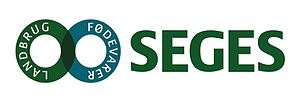
SEGES
SEGES logo.
SEGES logo
SEGES er en dansk virksomhed som er en del af brancheorganisationen Landbrug & Fødevarer. SEGES' forretningsområde omfatter det meste, der har med landsbrugsdrift at gøre. Virksomheden opfatter sig som landbrugets udviklingsenhed, der blandt andet udvikler og formidler ny viden om landbrugsrelaterede emner.